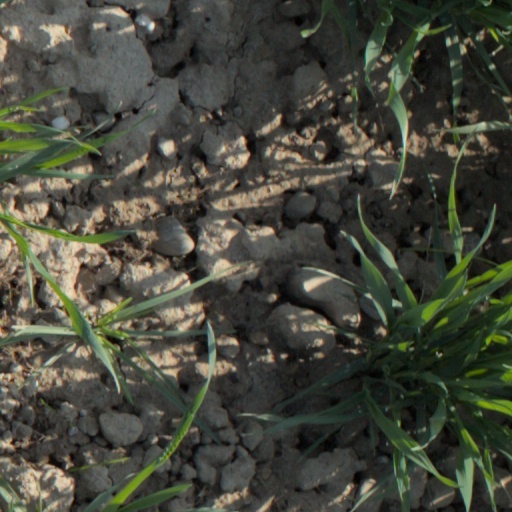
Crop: wheat